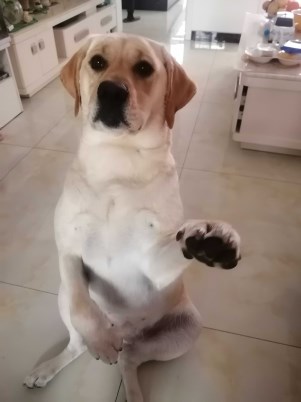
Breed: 3580-n000122-Labrador_retriever